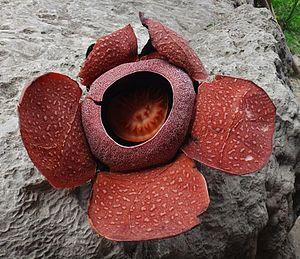
Rafflesia speciosa est une espèce de plantes parasites de la famille des Rafflesiaceae. Elle est endémique de l'île de Panay aux Philippines. Rafflesia speciosa est la troisième espèce du genre Rafflesia documentée se trouvant aux Philippines, après Rafflesia manillana et Rafflesia schadenbergiana. Elle fait partie des espèces de Rafflesia de taille moyenne. L'espèce a été nommée par Julie Barcelona et Edwino Fernando.